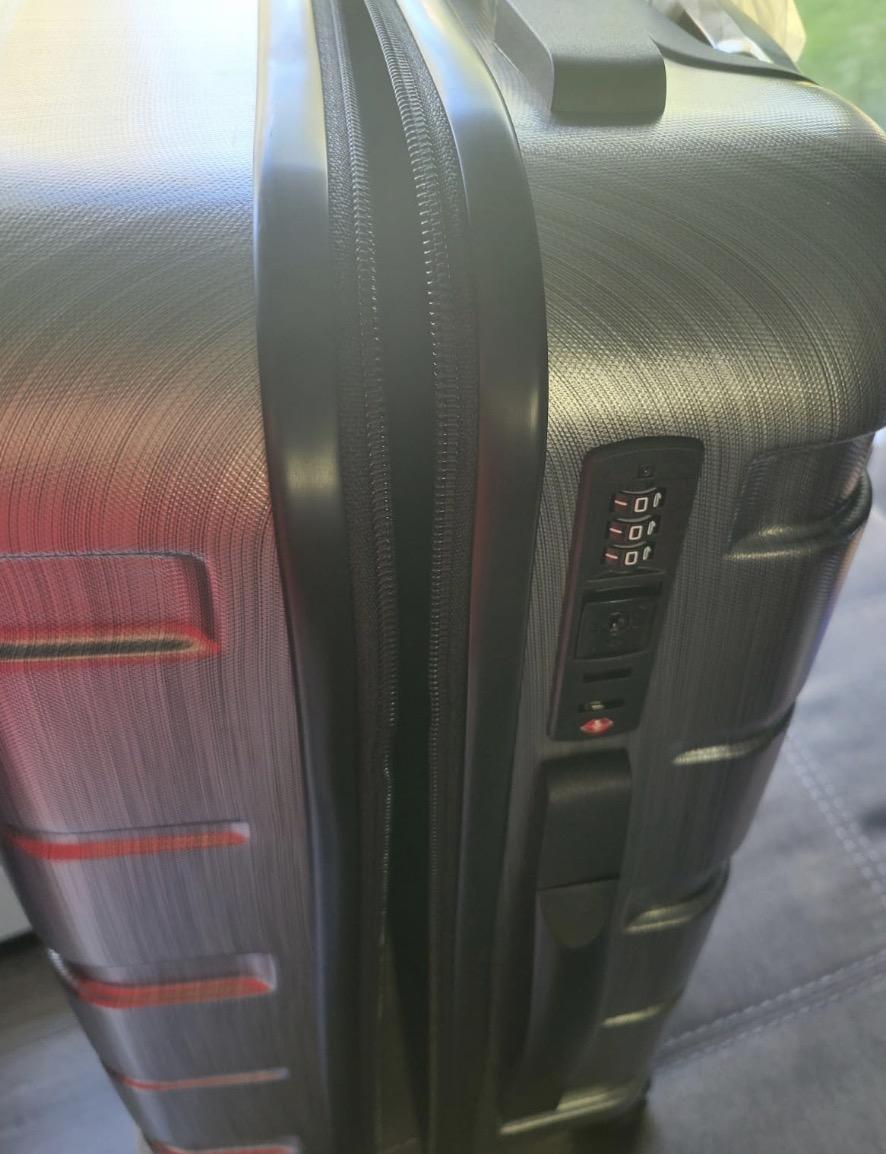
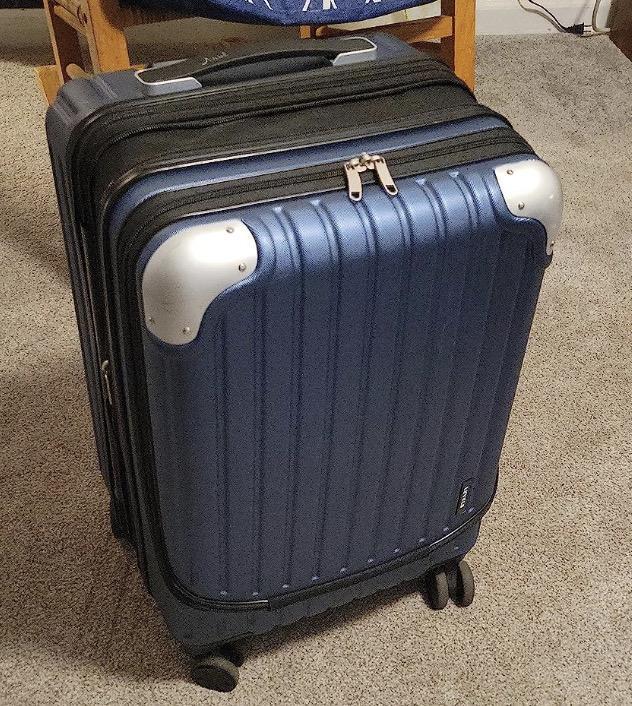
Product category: items_tea
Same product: no